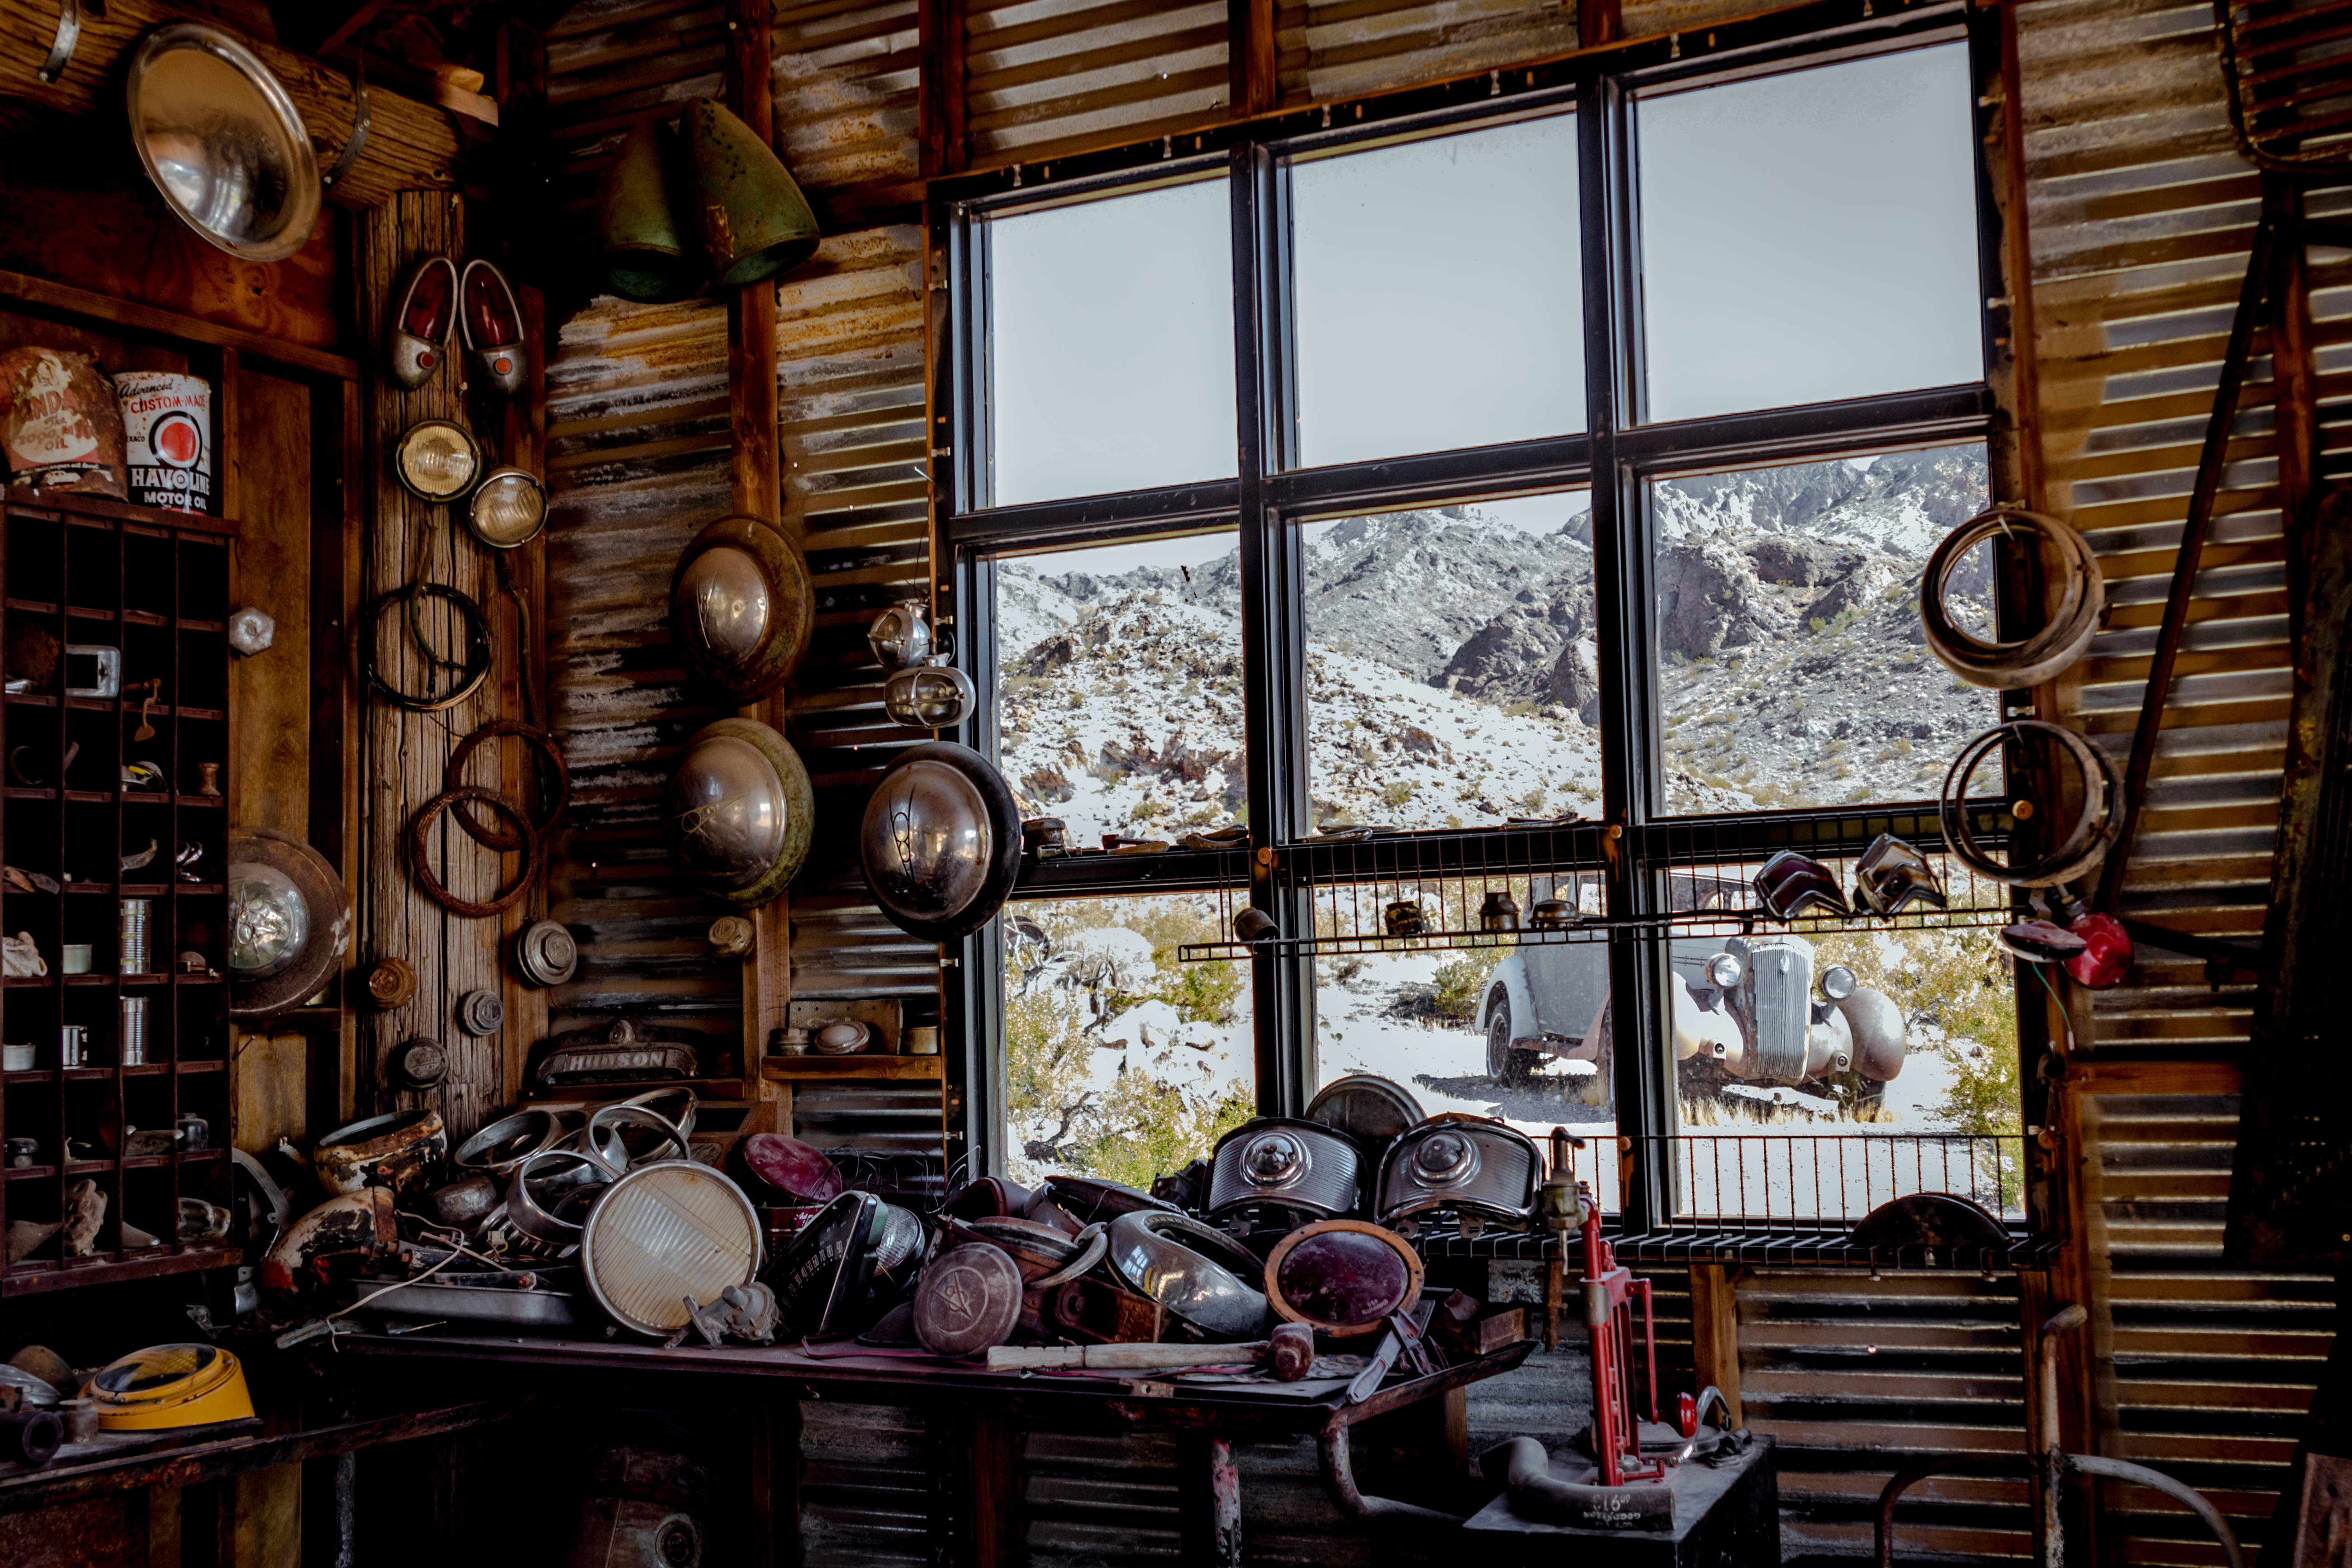
table, wood, car, vintage, antique, window, glass, restaurant, old, home, workshop, living room, room, interior design, warehouse, inside, art, indoors, headlights, parts, shelves, looking out, repairshop, window covering, vehicle parts